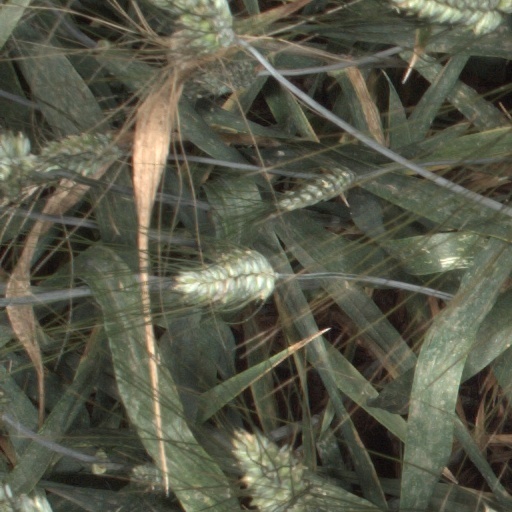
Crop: wheat